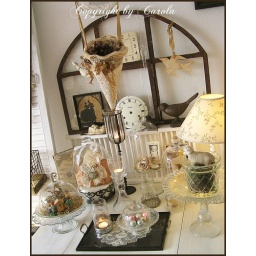
Glass Cloches under the rusty window